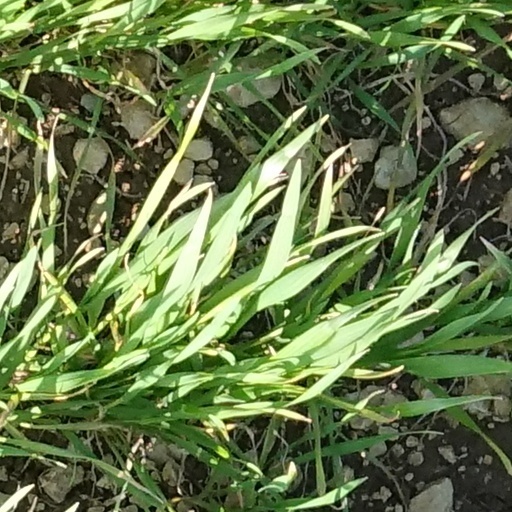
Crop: wheat